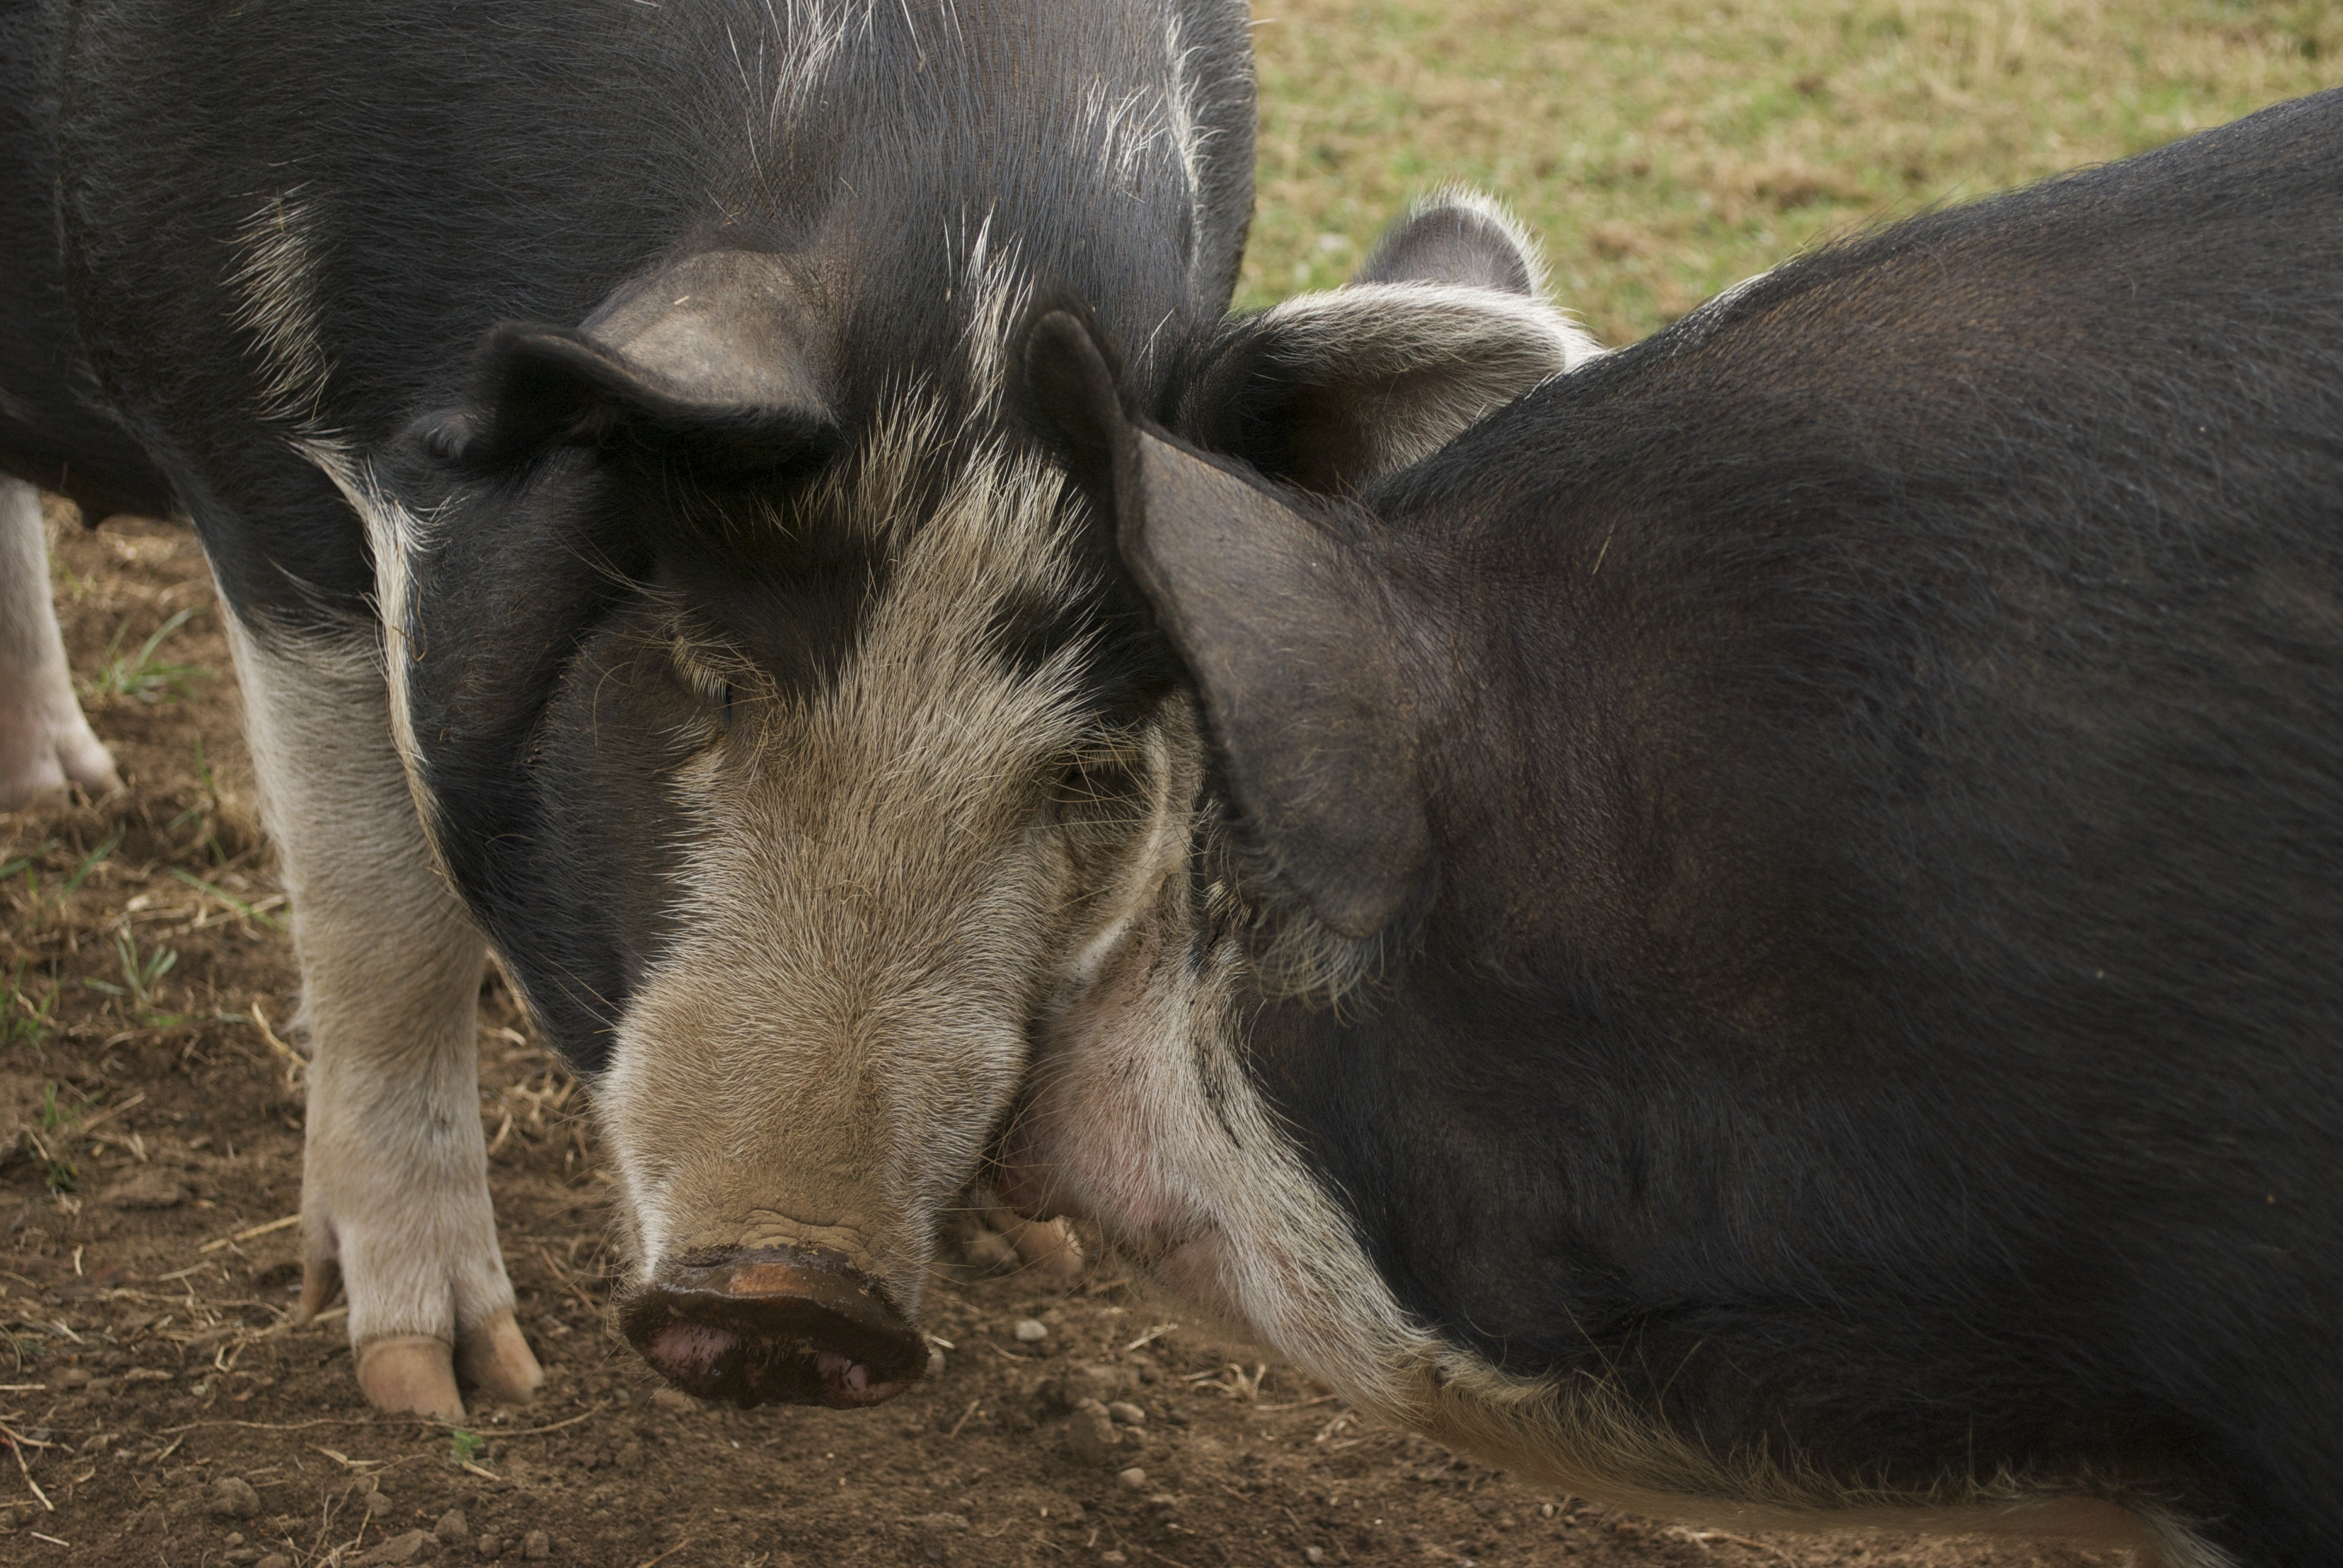
farm, animal, wildlife, zoo, farming, livestock, mammal, agriculture, fauna, agricultural, hog, snout, vertebrate, pig, swine, domestic pig, pig like mammal